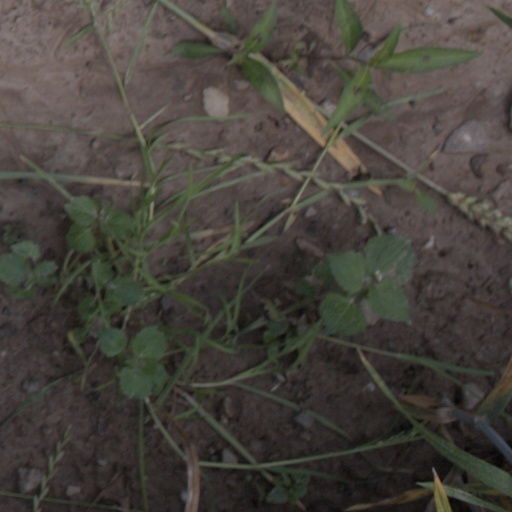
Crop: wheat